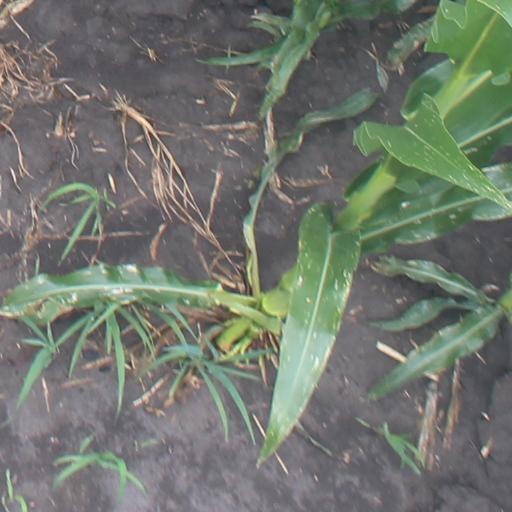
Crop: maize; corn